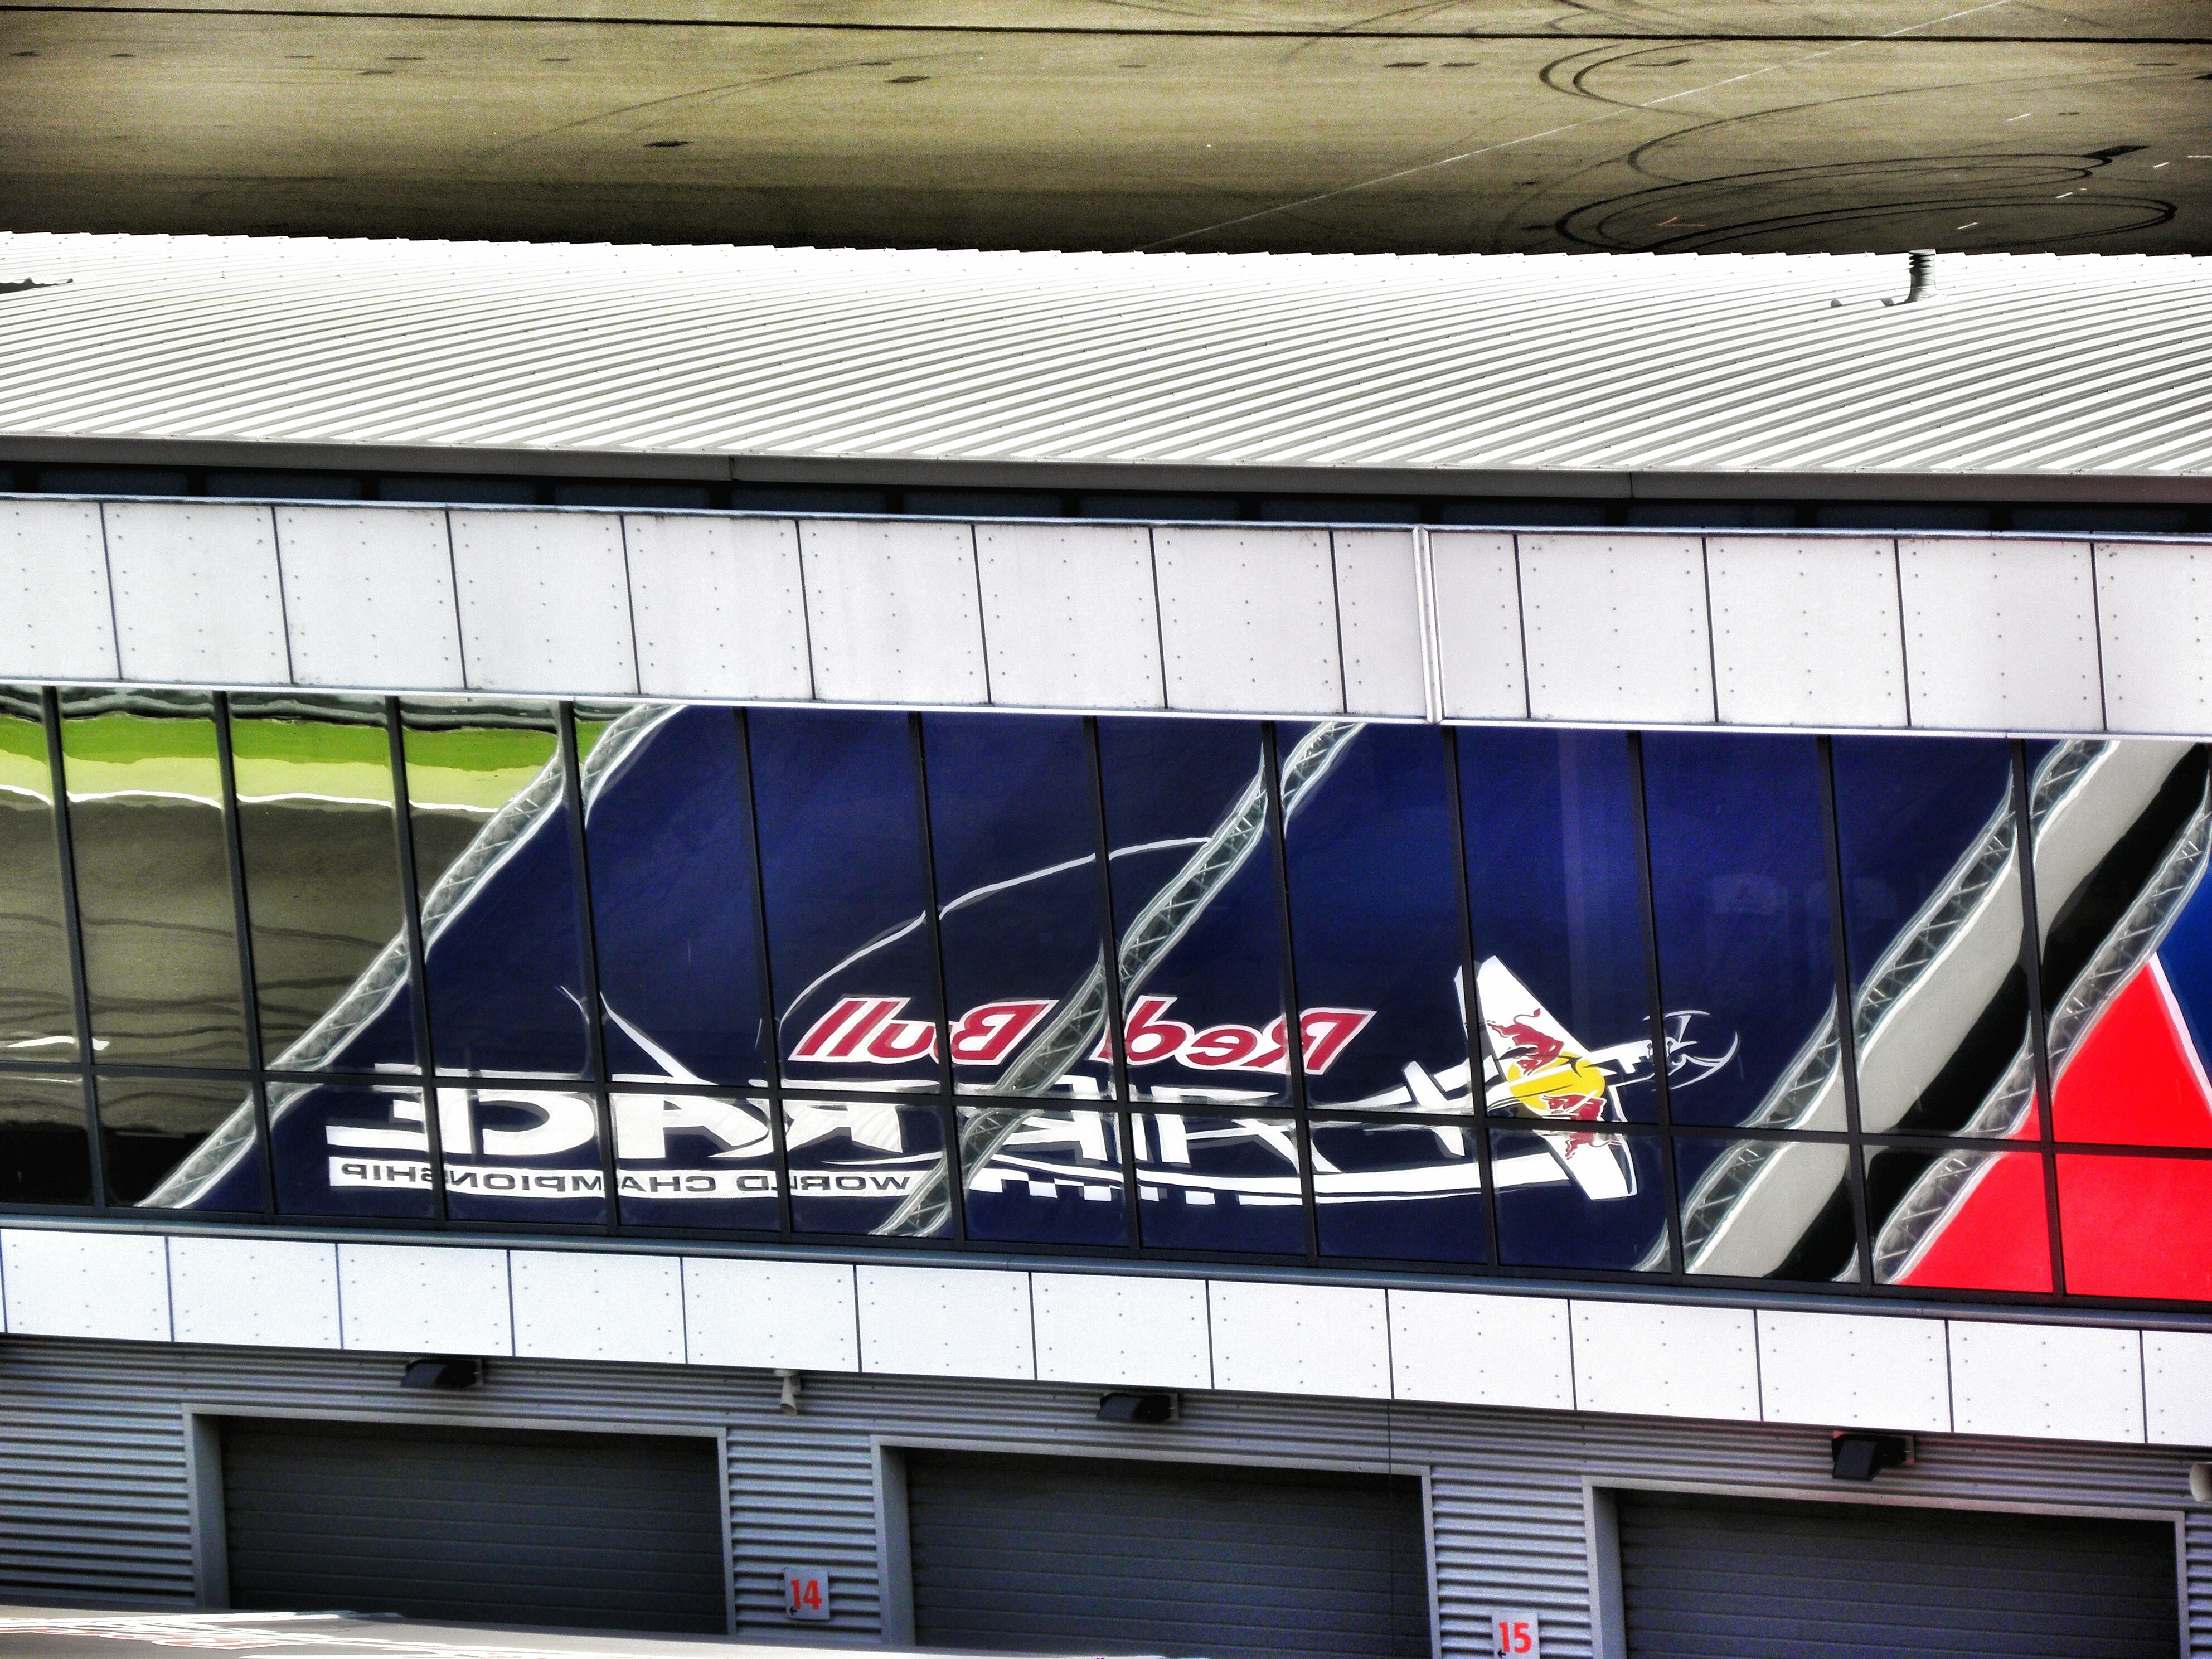
structure, wall, advertising, vehicle, facade, signage, stadium, art, design, shape, urban area, sport venue, display device